PL Kyodan

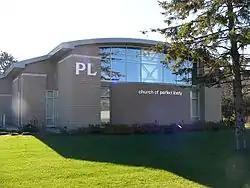
The Church of Perfect Liberty location at 1010 Hunt Club Road Ottawa, Ontario, Canada

, is a Japanese (new religious movement) founded in 1924 by Tokuharu Miki (1871–1938), who was a priest in the Ōbaku sect of Zen Buddhism. The stated aim of the Church of Perfect Liberty is to bring about world peace. It is headquartered in Tondabayashi, Osaka Prefecture, Japan.